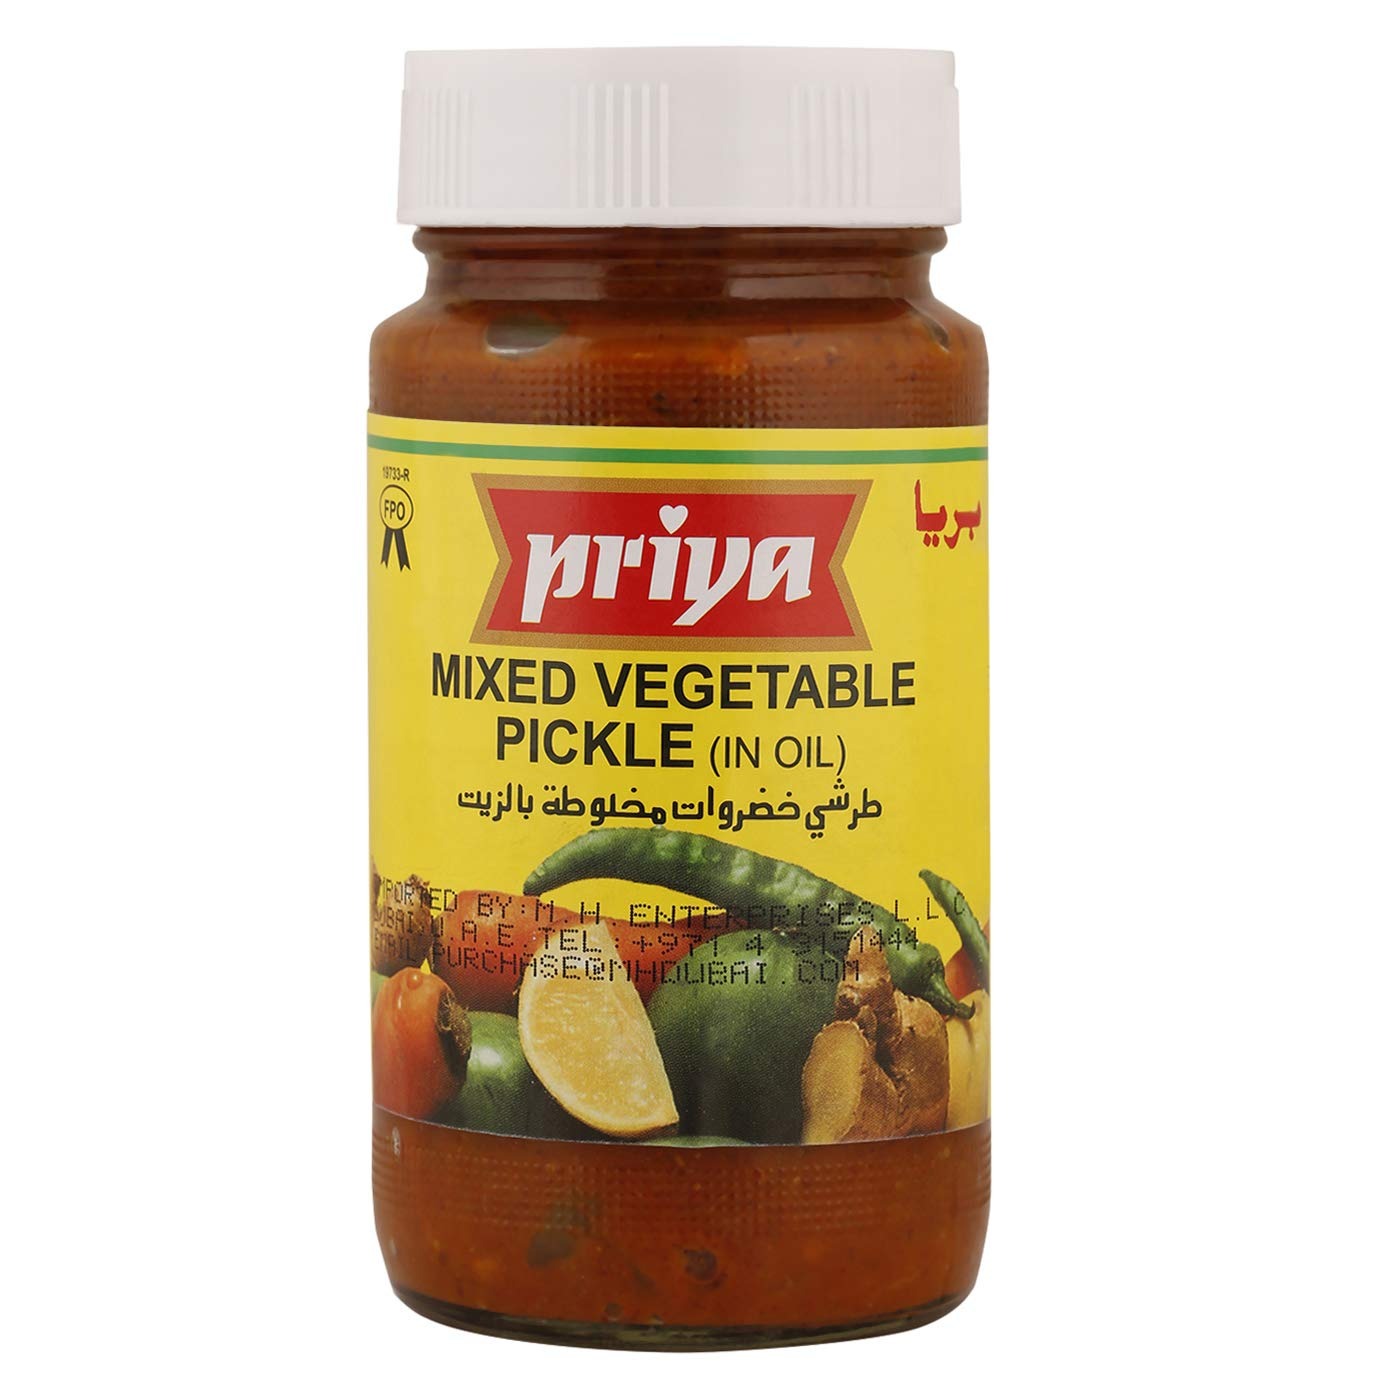
Item Name: Priya Mixed Vegetable Pickle 10.6 Oz
Bullet Point 1: Call Priya Mixed Veg Pickle a unique taste that captures the essence of several vegetables.
Bullet Point 2: Priya Mixed Veg Pickle is distinct in terms of the diverse vegetable tastes that merge to make it a feast and a great accompaniment for many rice and roti dishes besides snacks and breakfast items.
Bullet Point 3: Contains: Pieces of Mango, Carrot, Green Chilli, Green Tomato, Lime, Ginger, Refined Rice Bran Oil, Iodized Salt, Tamarind Extract, Chilli Powder, Turmeric Powder, Acetic Acid, Citric Acid, Mixed Spices.
Product Description: Flavor:With Garlic | Size:Single Pack (300 gm) 50 grams Spice Mix Free
Value: 1.0
Unit: Count

Price: 11.9